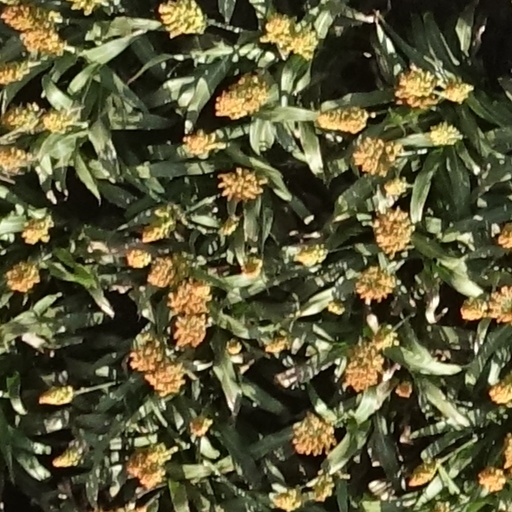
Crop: sorghum